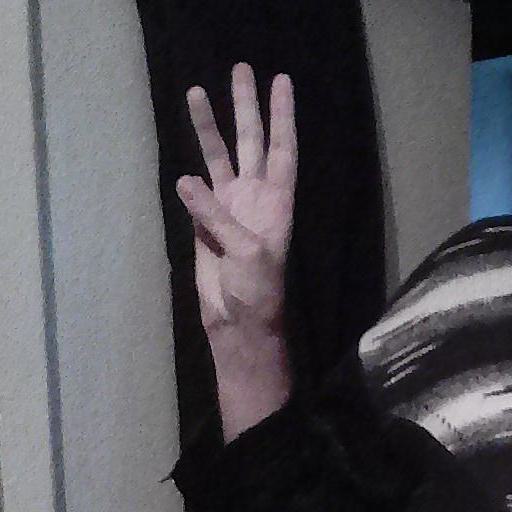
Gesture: three